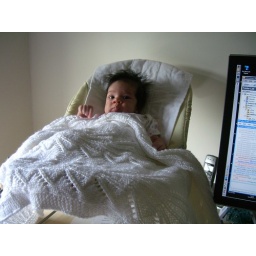
Tatiana in her chair on Rahul's desk